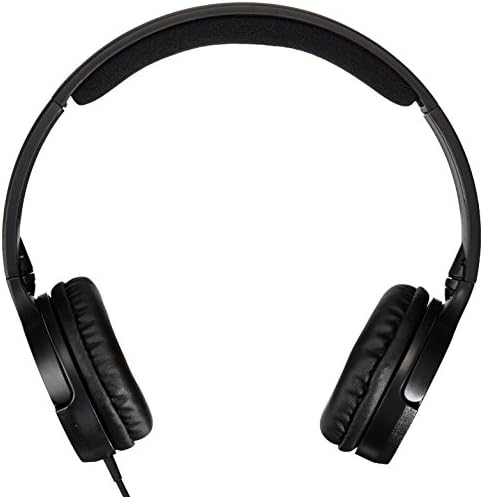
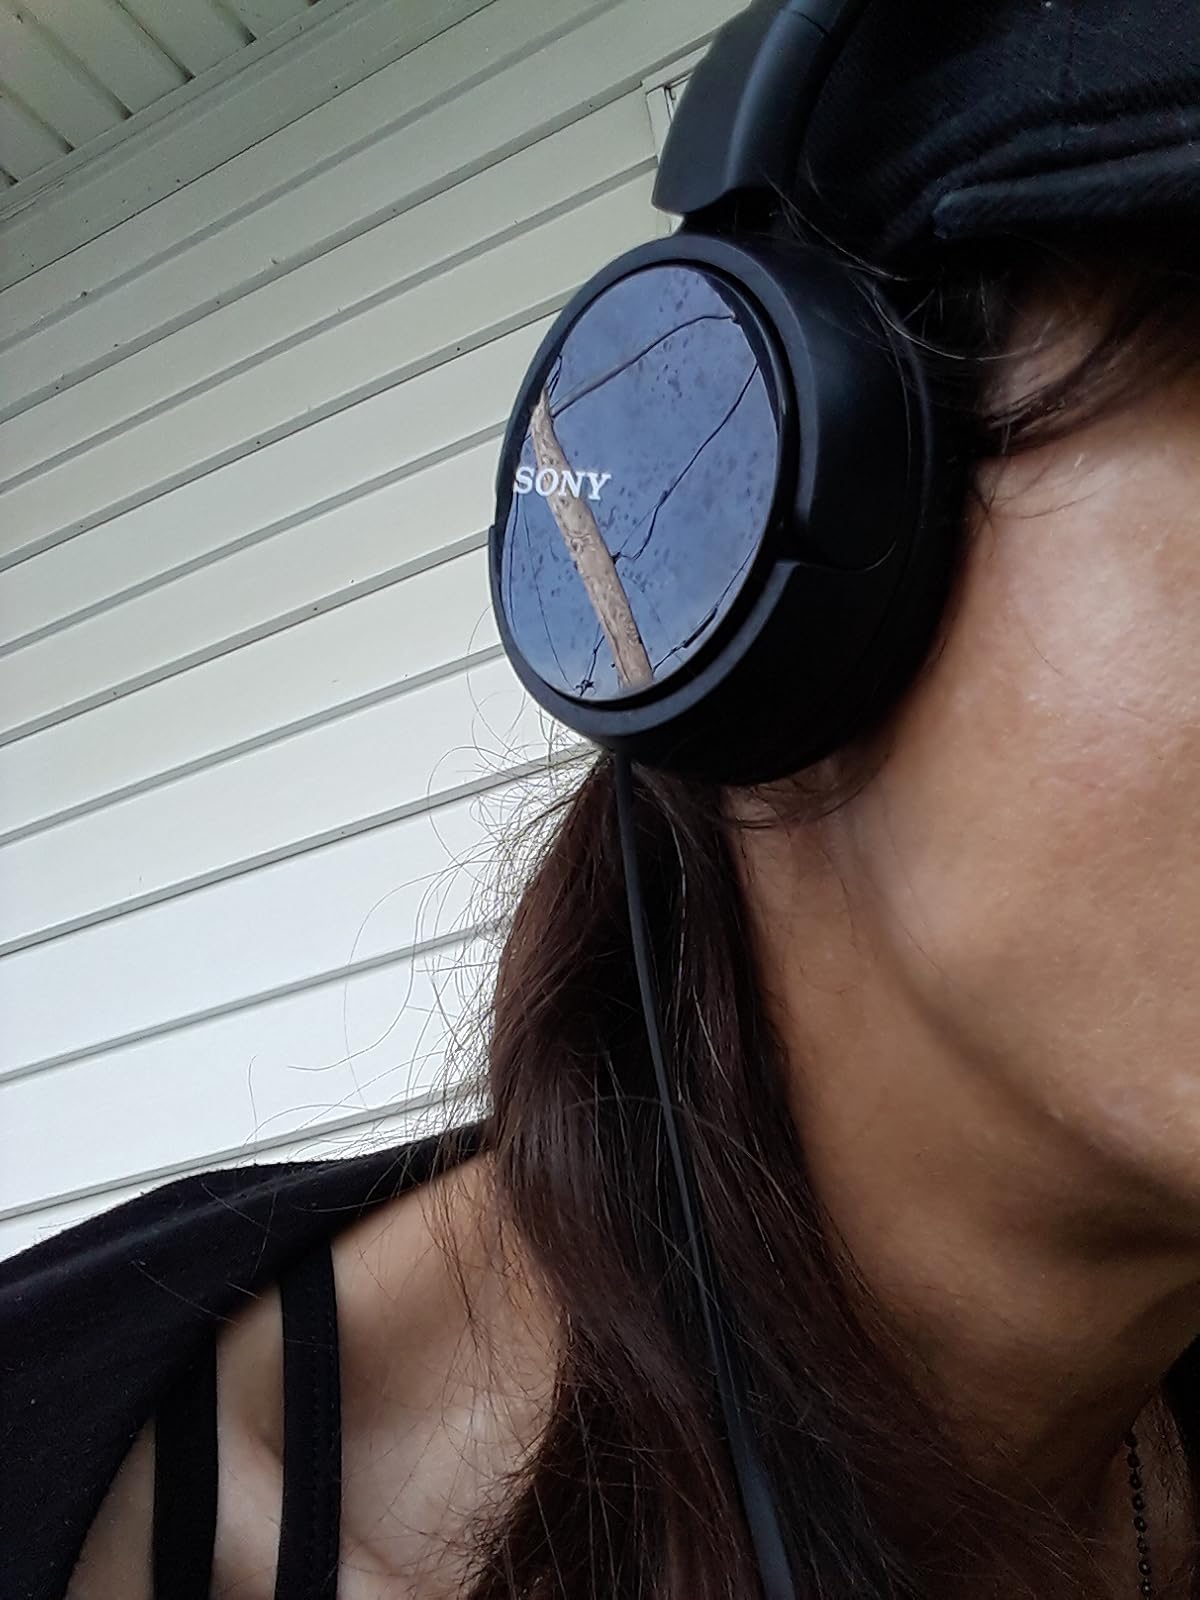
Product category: headphones
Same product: no